MJ the Musical

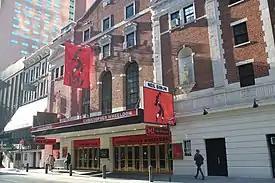
Branding on the Neil Simon Theatre, Manhattan

"MJ" was originally scheduled to premiere in Chicago in 2019, at the Nederlander Theatre. The Michael Jackson estate canceled the Chicago tryout due to "scheduling difficulties" brought about by an Actors' Equity Association strike.